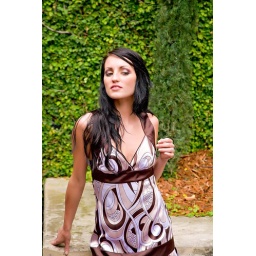
Lighting info:Natural softbox in the sky with clouds as a diffuser